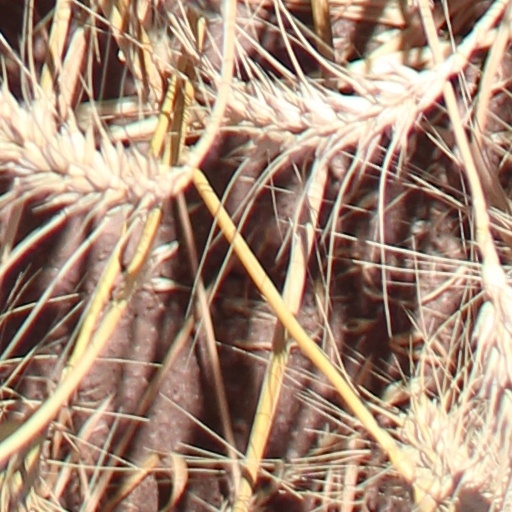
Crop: wheat